Pečky

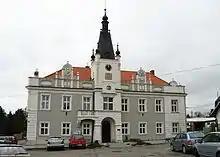
Town hall

The early Cubist building of the Evangelical Church of Master Jan Hus was completed in 1915 and is among the most important monuments in the town. The second important monument is the neo-Romanesque Catholic Church of Saint Wenceslaus, consecrated in 1913. It has unique Art Nouveau decoration.